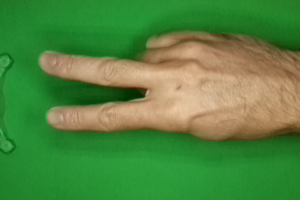
Label: scissors